OpenRAW

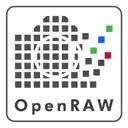
OpenRAW logo

OpenRAW was an initiative to raise awareness of a serious problem with top-end digital photography and to help solve that problem. The problem concerns long-term access and viewing of the raw images often used by professional and experienced amateur photographers. OpenRAW's solution (also their motto) was "Digital Image Preservation Through Open Documentation".